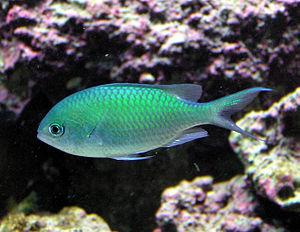
Les pomacentridés forment une famille de poissons perciformes, comprenant les demoiselles et les poissons-clowns. La plupart vivent en eau salée, mais certains fréquentent les eaux saumâtres. Ils sont remarquables pour leur robuste constitution et territorialité. Ils pratiquent l'hermaphrodisme successif de type protandre. Nombre d'entre eux sont brillamment colorés, ce qui les rend populaires dans les aquariums.
Chromis viridis, communément nommé Chromis bleu-vert, Demoiselle bleu-vert ou Demoiselle verte, est une espèce de poissons marins de la famille des Pomacentridae.
Chromis est un genre de poissons de la famille des Pomacentridae.